Gouffé Case

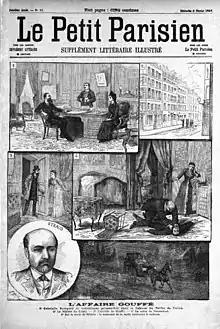
« The Gouffé Case ». The page in Illustrated literary supplement "Petit Parisien", 2 February 1890.

The Gouffé Case, also known as the Gouffé trunk, Miller's bloody trunk or the Eyraud-Bompard affair, was an 1889 murder case which unfolded in France. On 26 July 1889, bailiff Toussaint-Augustin Gouffé of Montmartre, Paris, was reported missing. Two weeks later, Gouffé's corpse was found 300 miles (480km) away, near Millery village, a suburb of Lyon. The case marked a milestone in the use of forensic pathology and forensic science in criminal investigations, and the trial of Gouffé's accused killers, Michel Eyraud and Gabrielle Bompard, captured the attention of the French press.